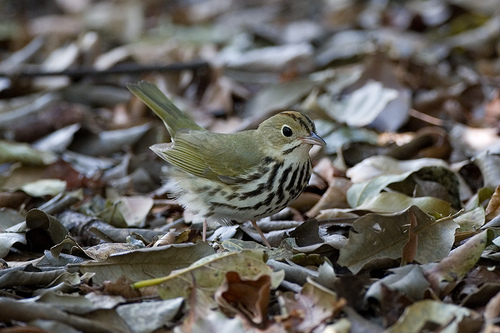
this is a brownish gray bird with a speckled brown and cream belly.
this little bird has a black and white striped breast with a brown striped crown.
a beautiful small bird with brownish green wings, tail, and nape is white with black stripes on its breast and belly.
a tiny little speckled bird with upturned flat tail and short pointed beak.
a bird with black and white belly,the bill is short and pointed,with cream head and brown nape.
this particular bird has a white belly and breast and gray secondaries
this bird has wings that are brown and has a spotted belly
this bird has black and white stripes on his breast and a black eyebrow.
the bird has a striped belly that is white and a curved bill.
this bird has wings that are grey and has a striped belly
Species: Ovenbird